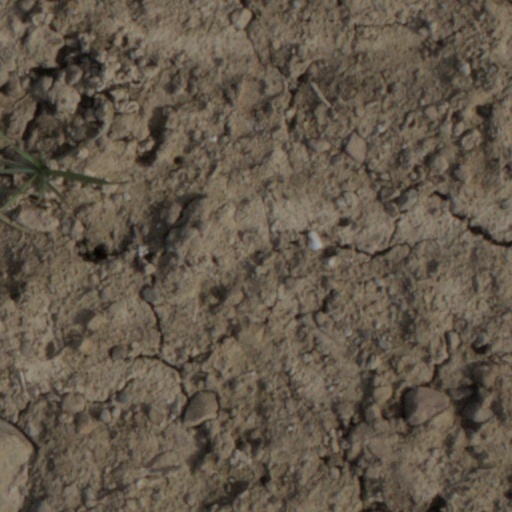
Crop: wheat